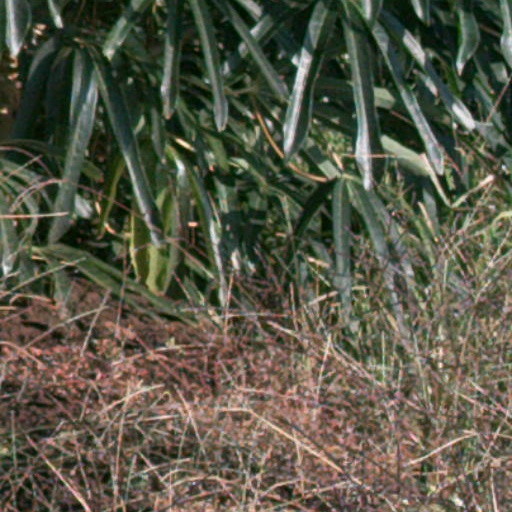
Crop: cassava